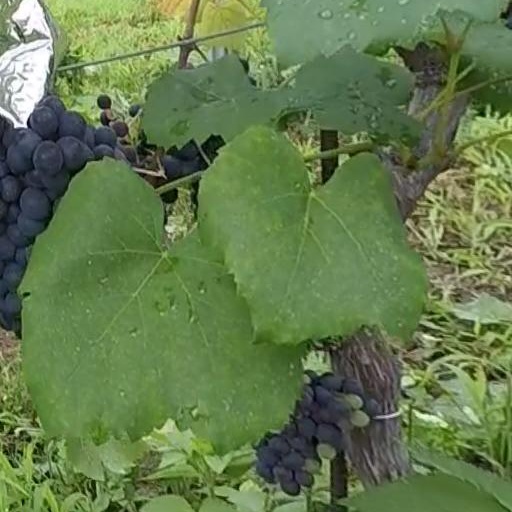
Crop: grape